Blue Ridge Mountains

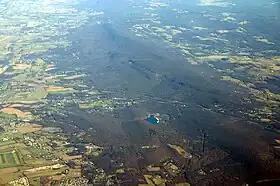
The northernmost extension of the Blue Ridge Mountains, in northern Maryland

Most of the rocks that form the Blue Ridge Mountains are ancient granitic charnockites, metamorphosed volcanic formations, and sedimentary limestone. Recent studies completed by Richard Tollo, a professor and geologist at George Washington University, provide greater insight into the petrologic and geochronologic history of the Blue Ridge basement suites. Modern studies have found that the basement geology of the Blue Ridge is made of compositionally unique gneisses and granitoids, including orthopyroxene-bearing charnockites. Analysis of zircon minerals in the granite completed by John Aleinikoff at the U.S. Geological Survey has provided more detailed emplacement ages.